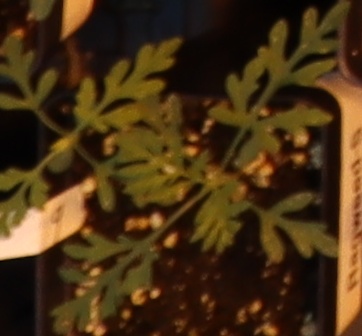
Label: Ragweed